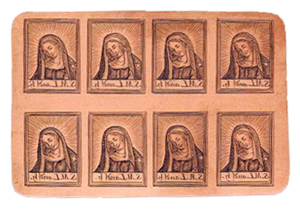
Sipbilleder
Sipbilleder
"Sipbilleder er små stykker papir som viser et kultbillede. De blev i det 18. til 20. århundrede brugt som religiøs folkemedicin. Udkastet til billedet var en del af ""åndelig førstehjælp"" med overnaturlige helbredende kræfter. De optages gennem indtagelse af en lille note i sig selv.